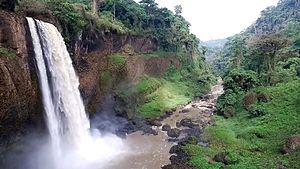
Les chutes d'Ekom Nkam dans le Moungo